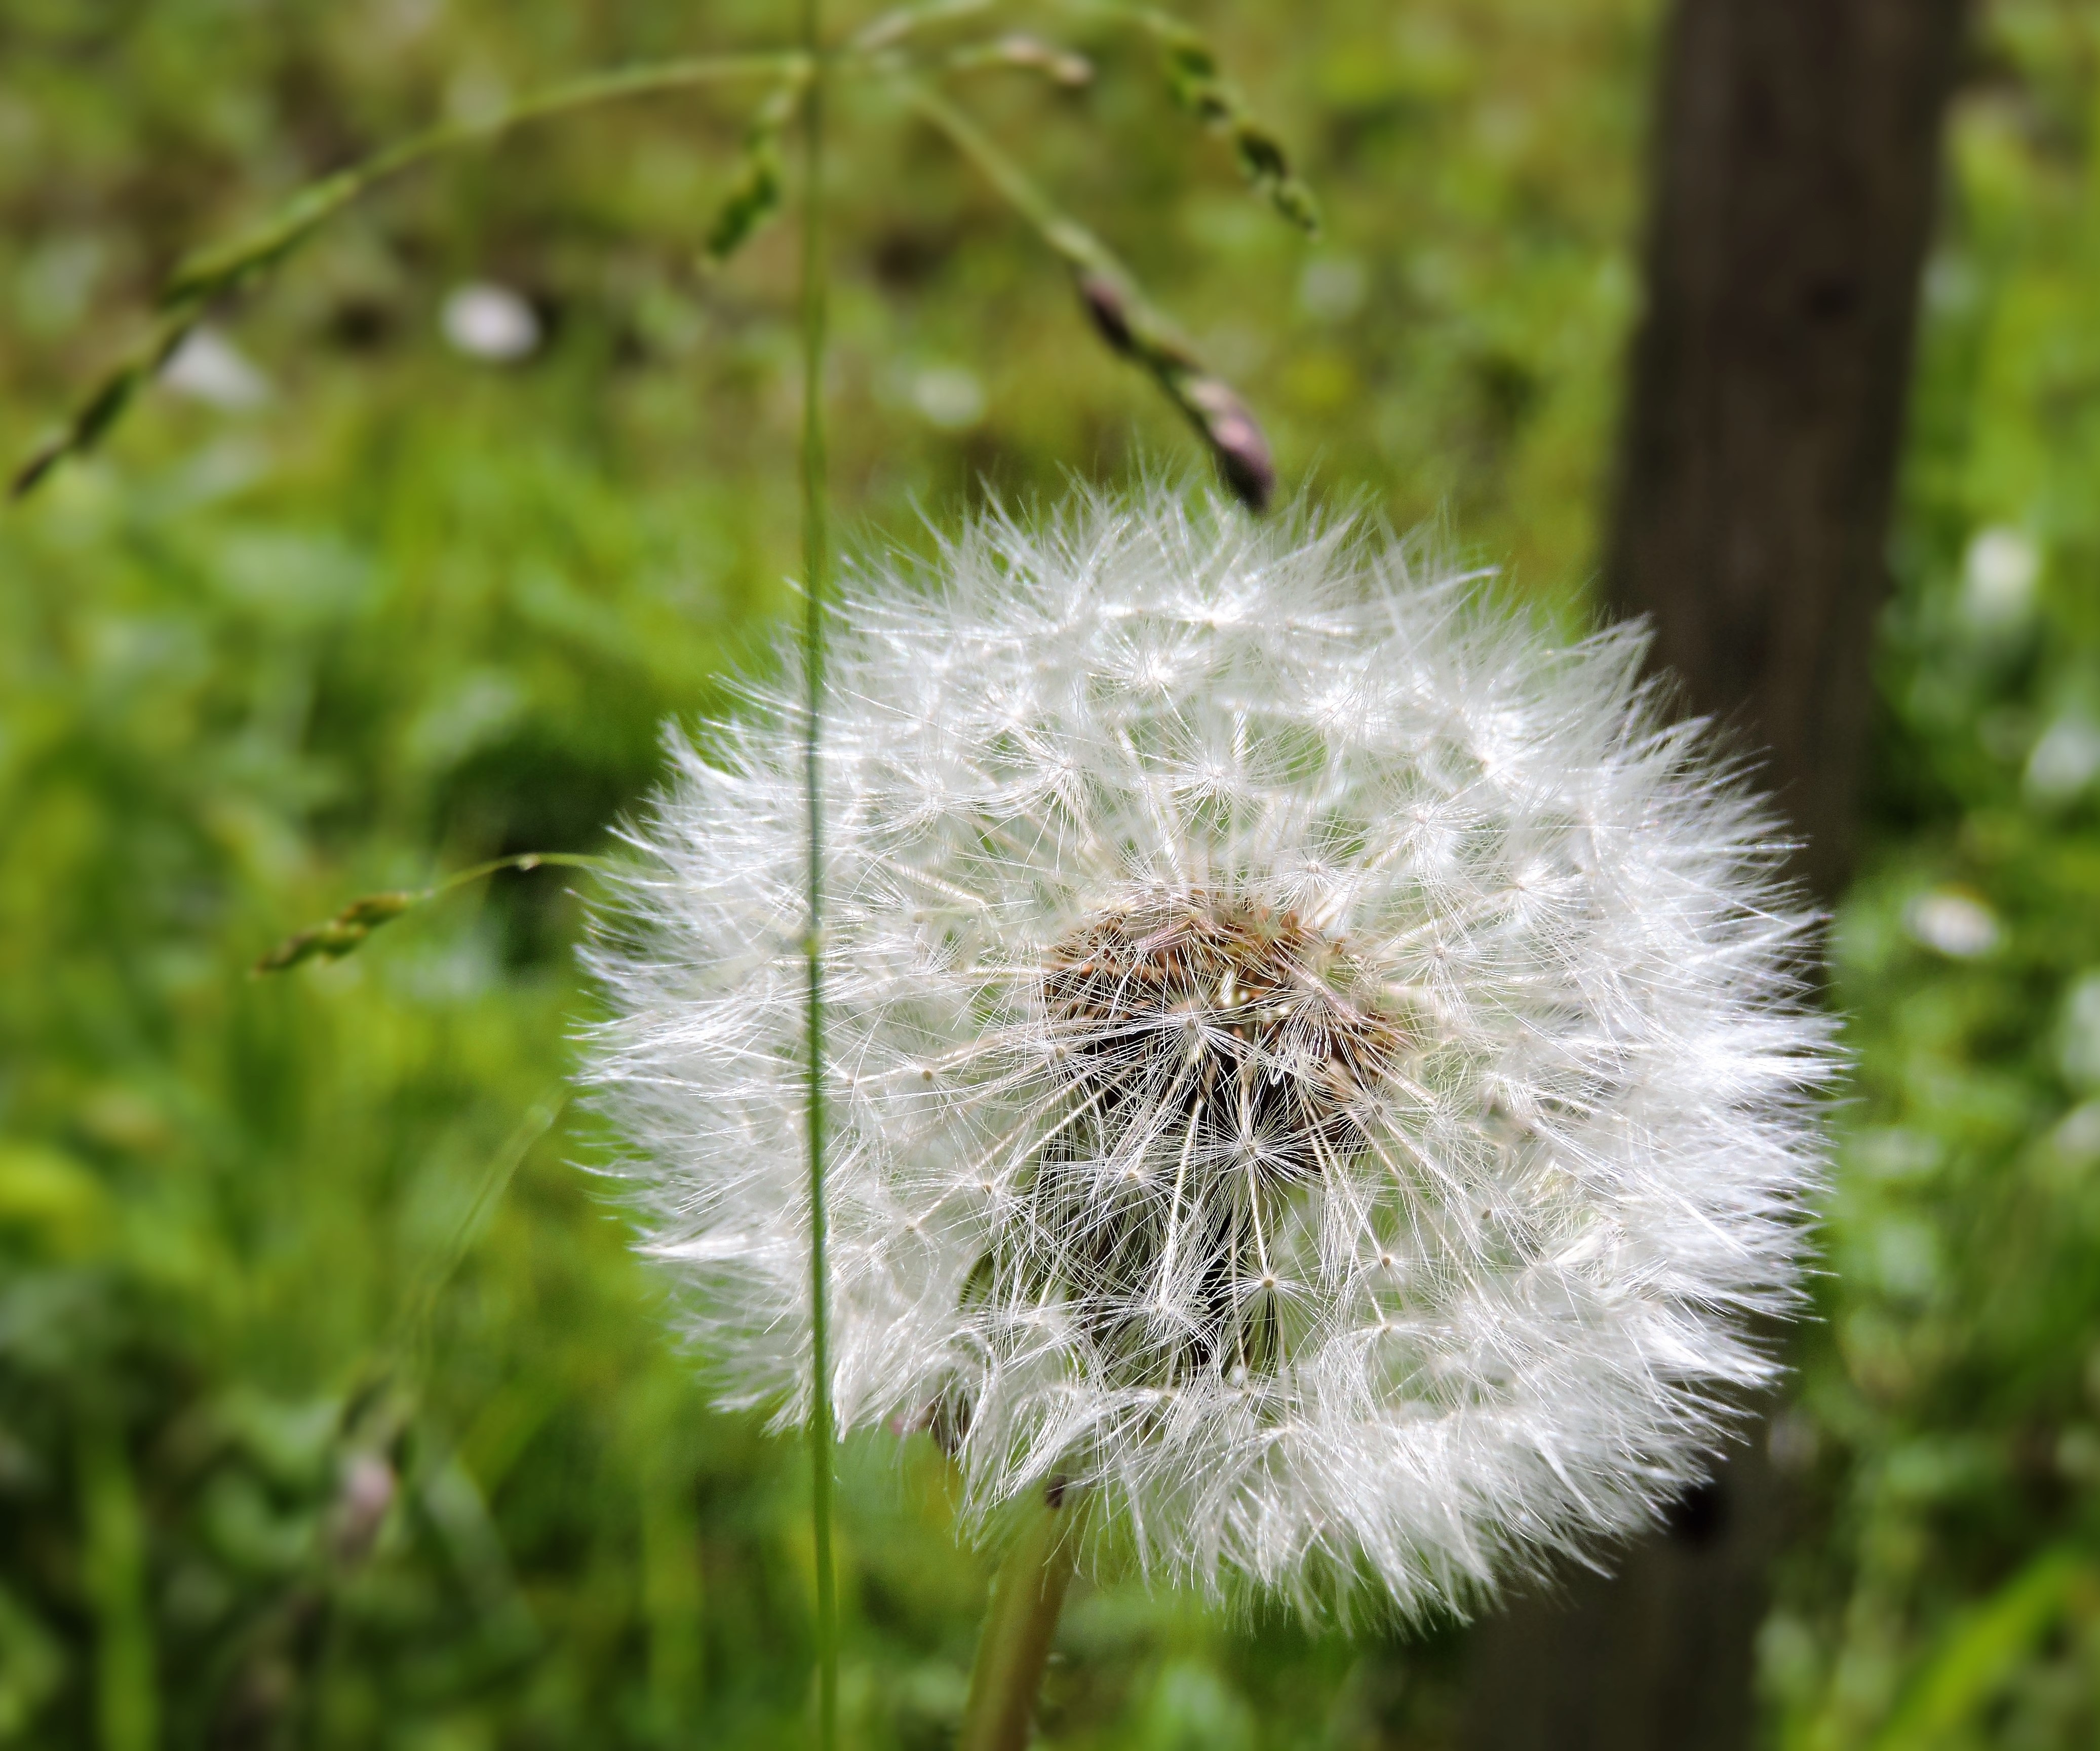
nature, grass, plant, white, meadow, dandelion, flower, summer, green, botany, garden, flora, fauna, wildflower, close up, thistle, macro photography, flowering plant, daisy family, plant stem, land plant, thorns spines and prickles